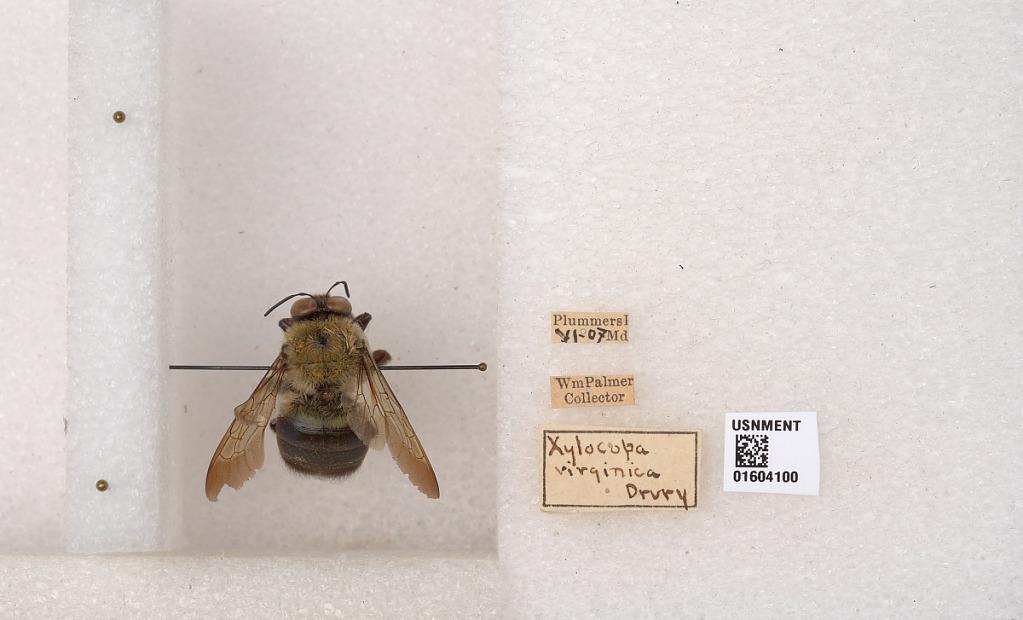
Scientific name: Xylocopa (Xylocopoides) virginica virginica (Linnaeus)
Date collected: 1907-6-1
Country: United States
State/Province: Maryland
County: Montgomery
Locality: Plummers Island
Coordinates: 38.9705, -77.1763